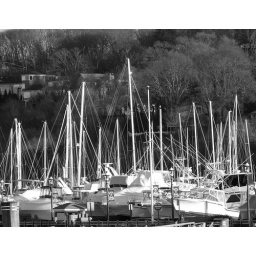
Masts in black and white